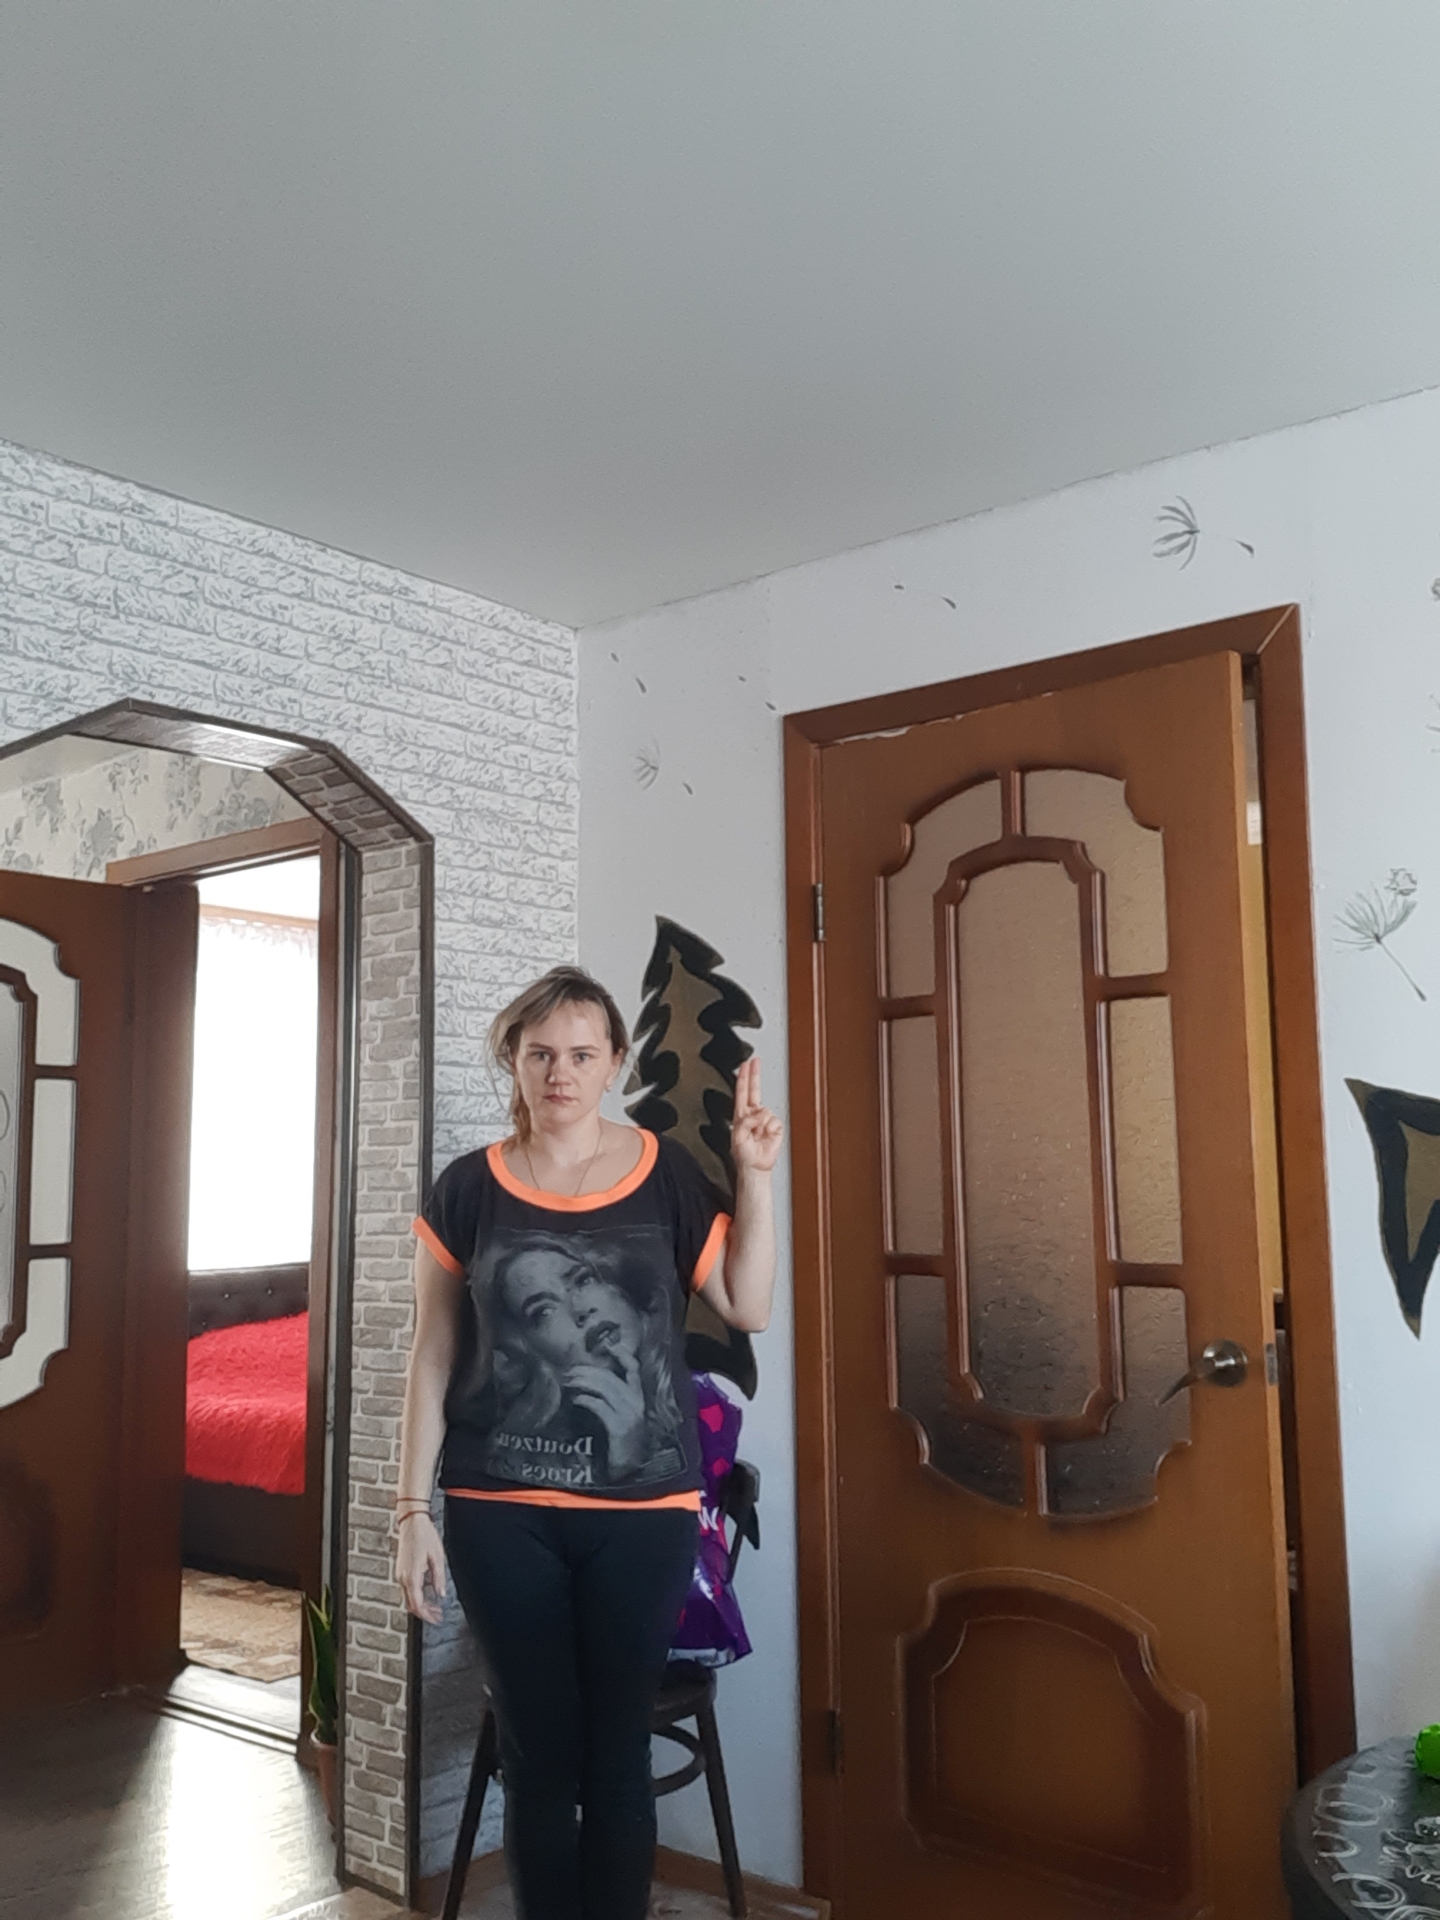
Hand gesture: two_up